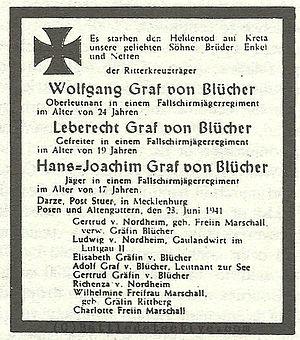
Les frères von Blücher sont trois frères allemands servant tous dans les Fallschirmjäger, les forces aéroportées allemandes. Ils sont tués le même jour, le 21 mai 1941, lors de la bataille de Crète durant la Seconde Guerre mondiale.